Drilling riser

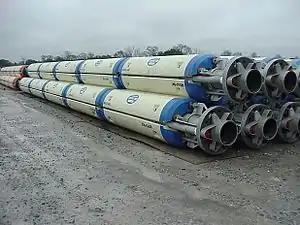
Drilling riser joints with buoyancy modules

A drilling riser is a conduit that provides a temporary extension of a subsea oil well to a surface drilling facility. Drilling risers are categorised into two types: marine drilling risers used with subsea blowout preventer (BOP) and generally used by floating drilling vessels; and tie-back drilling risers used with a surface BOP and generally deployed from fixed platforms or very stable floating platforms like a spar or tension leg platform (TLP).